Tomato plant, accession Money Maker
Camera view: horizontal (90 deg, fisheye); turntable rotation: 240 degrees
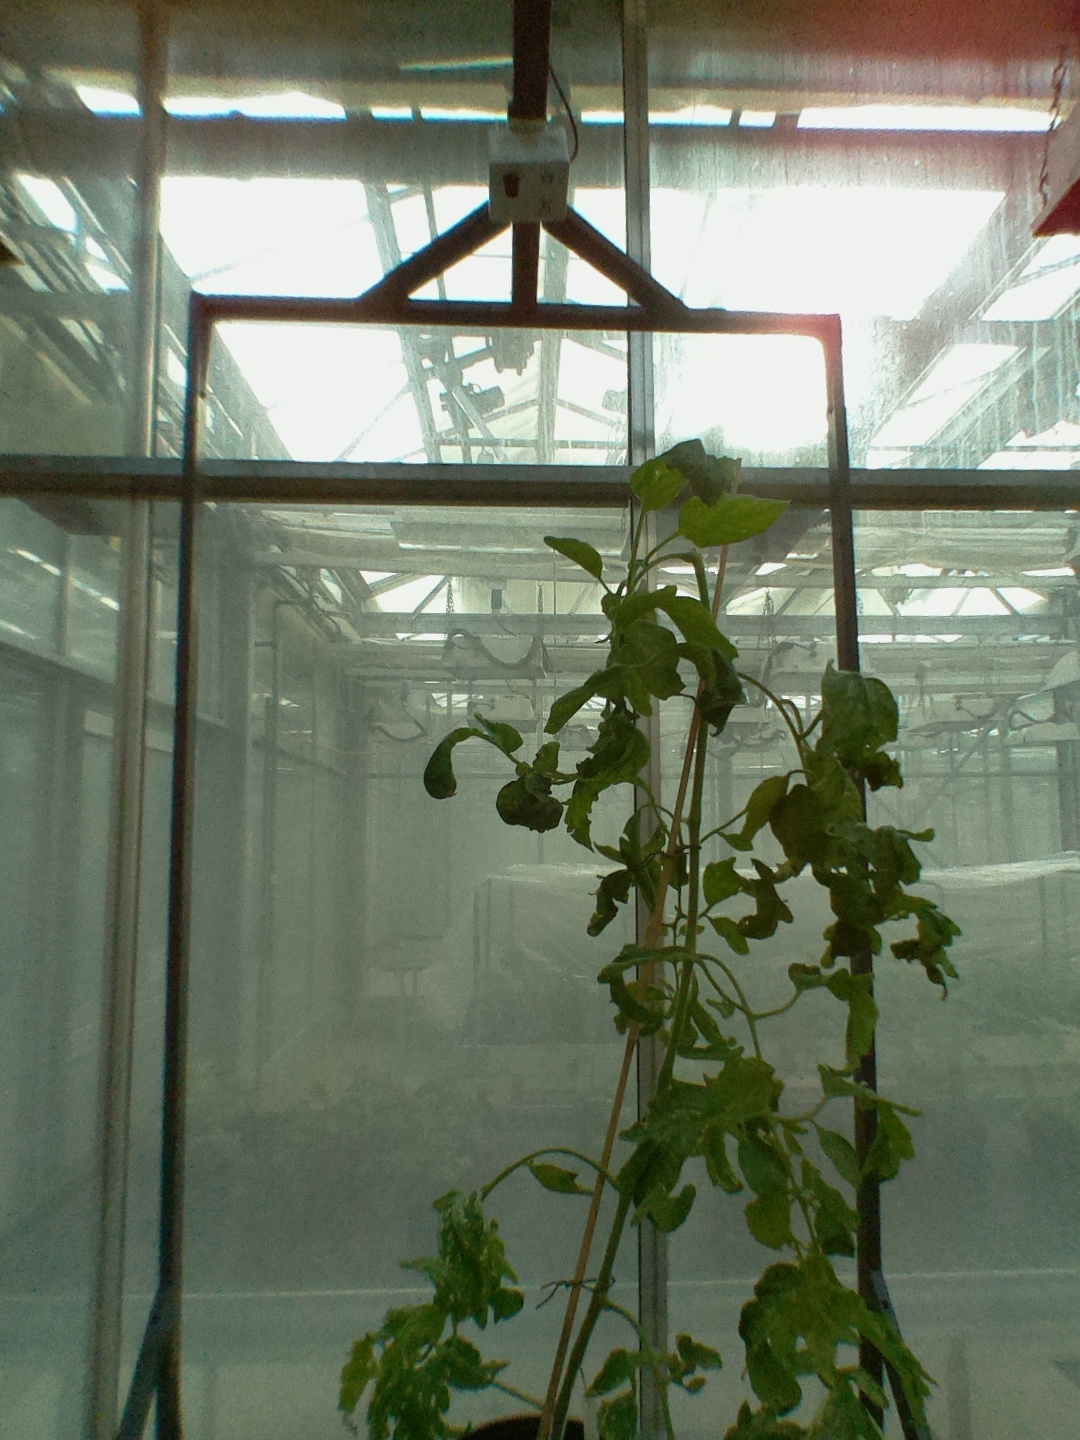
BBCH growth stage 52: 2 inflorescences visible